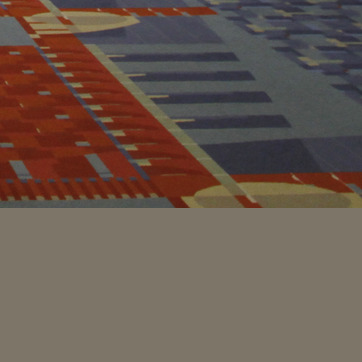
Material: carpet